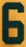
Number: 6